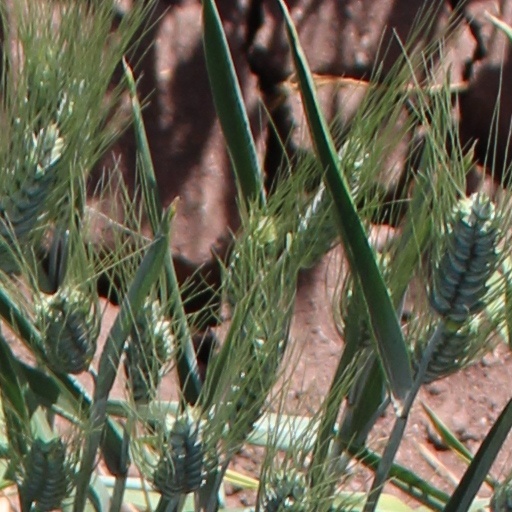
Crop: wheat